Spectacular Smith

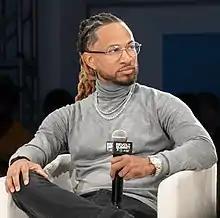

Spectacular Blue Smith (born September 7, 1986), known by his stage name Spectacular, previously known by his stage name Diamond Blue Smith, is an American rapper, entrepreneur, keynote speaker, and philanthropist. He first rose to fame as a member of the R&B/hip-hop group Pretty Ricky before transitioning into business.